Patriarch Adrian of Moscow

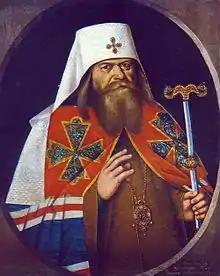

Patriarch Adrian (born Andrey, Андрей; 2 October 1638 – 16 October 1700) was the last pre-revolutionary Patriarch of Moscow and All Russia.